Maybach

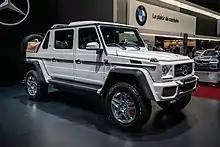
Mercedes-Maybach G 650 Landaulet at Geneve Motor Show 2017

2 were the 5.7 L inline six engines built for and ordered by Spyker. Not all were purchased, and Karl had to build cars featuring the engines to offset costs.